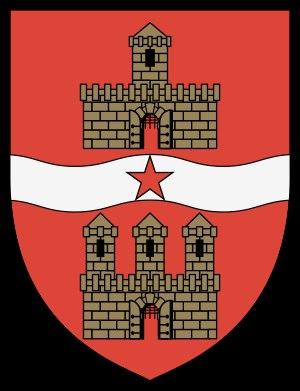
Le président du conseil de Budapest, que l'on peut également traduire par président du soviet de Budapest est une charge publique qui a existé entre 1950 et 1990 à Budapest. Elle désignait le président élu par les délégués du conseil de Budapest, entendu dans le contexte du régime communiste comme l'équivalent du soviet à l'échelle de la capitale hongroise. Elle remplace alors les charges de bourgmestre principal et de bourgmestre. Après le changement de régime en Hongrie en 1990, la fonction de bourgmestre principale est réintroduite.